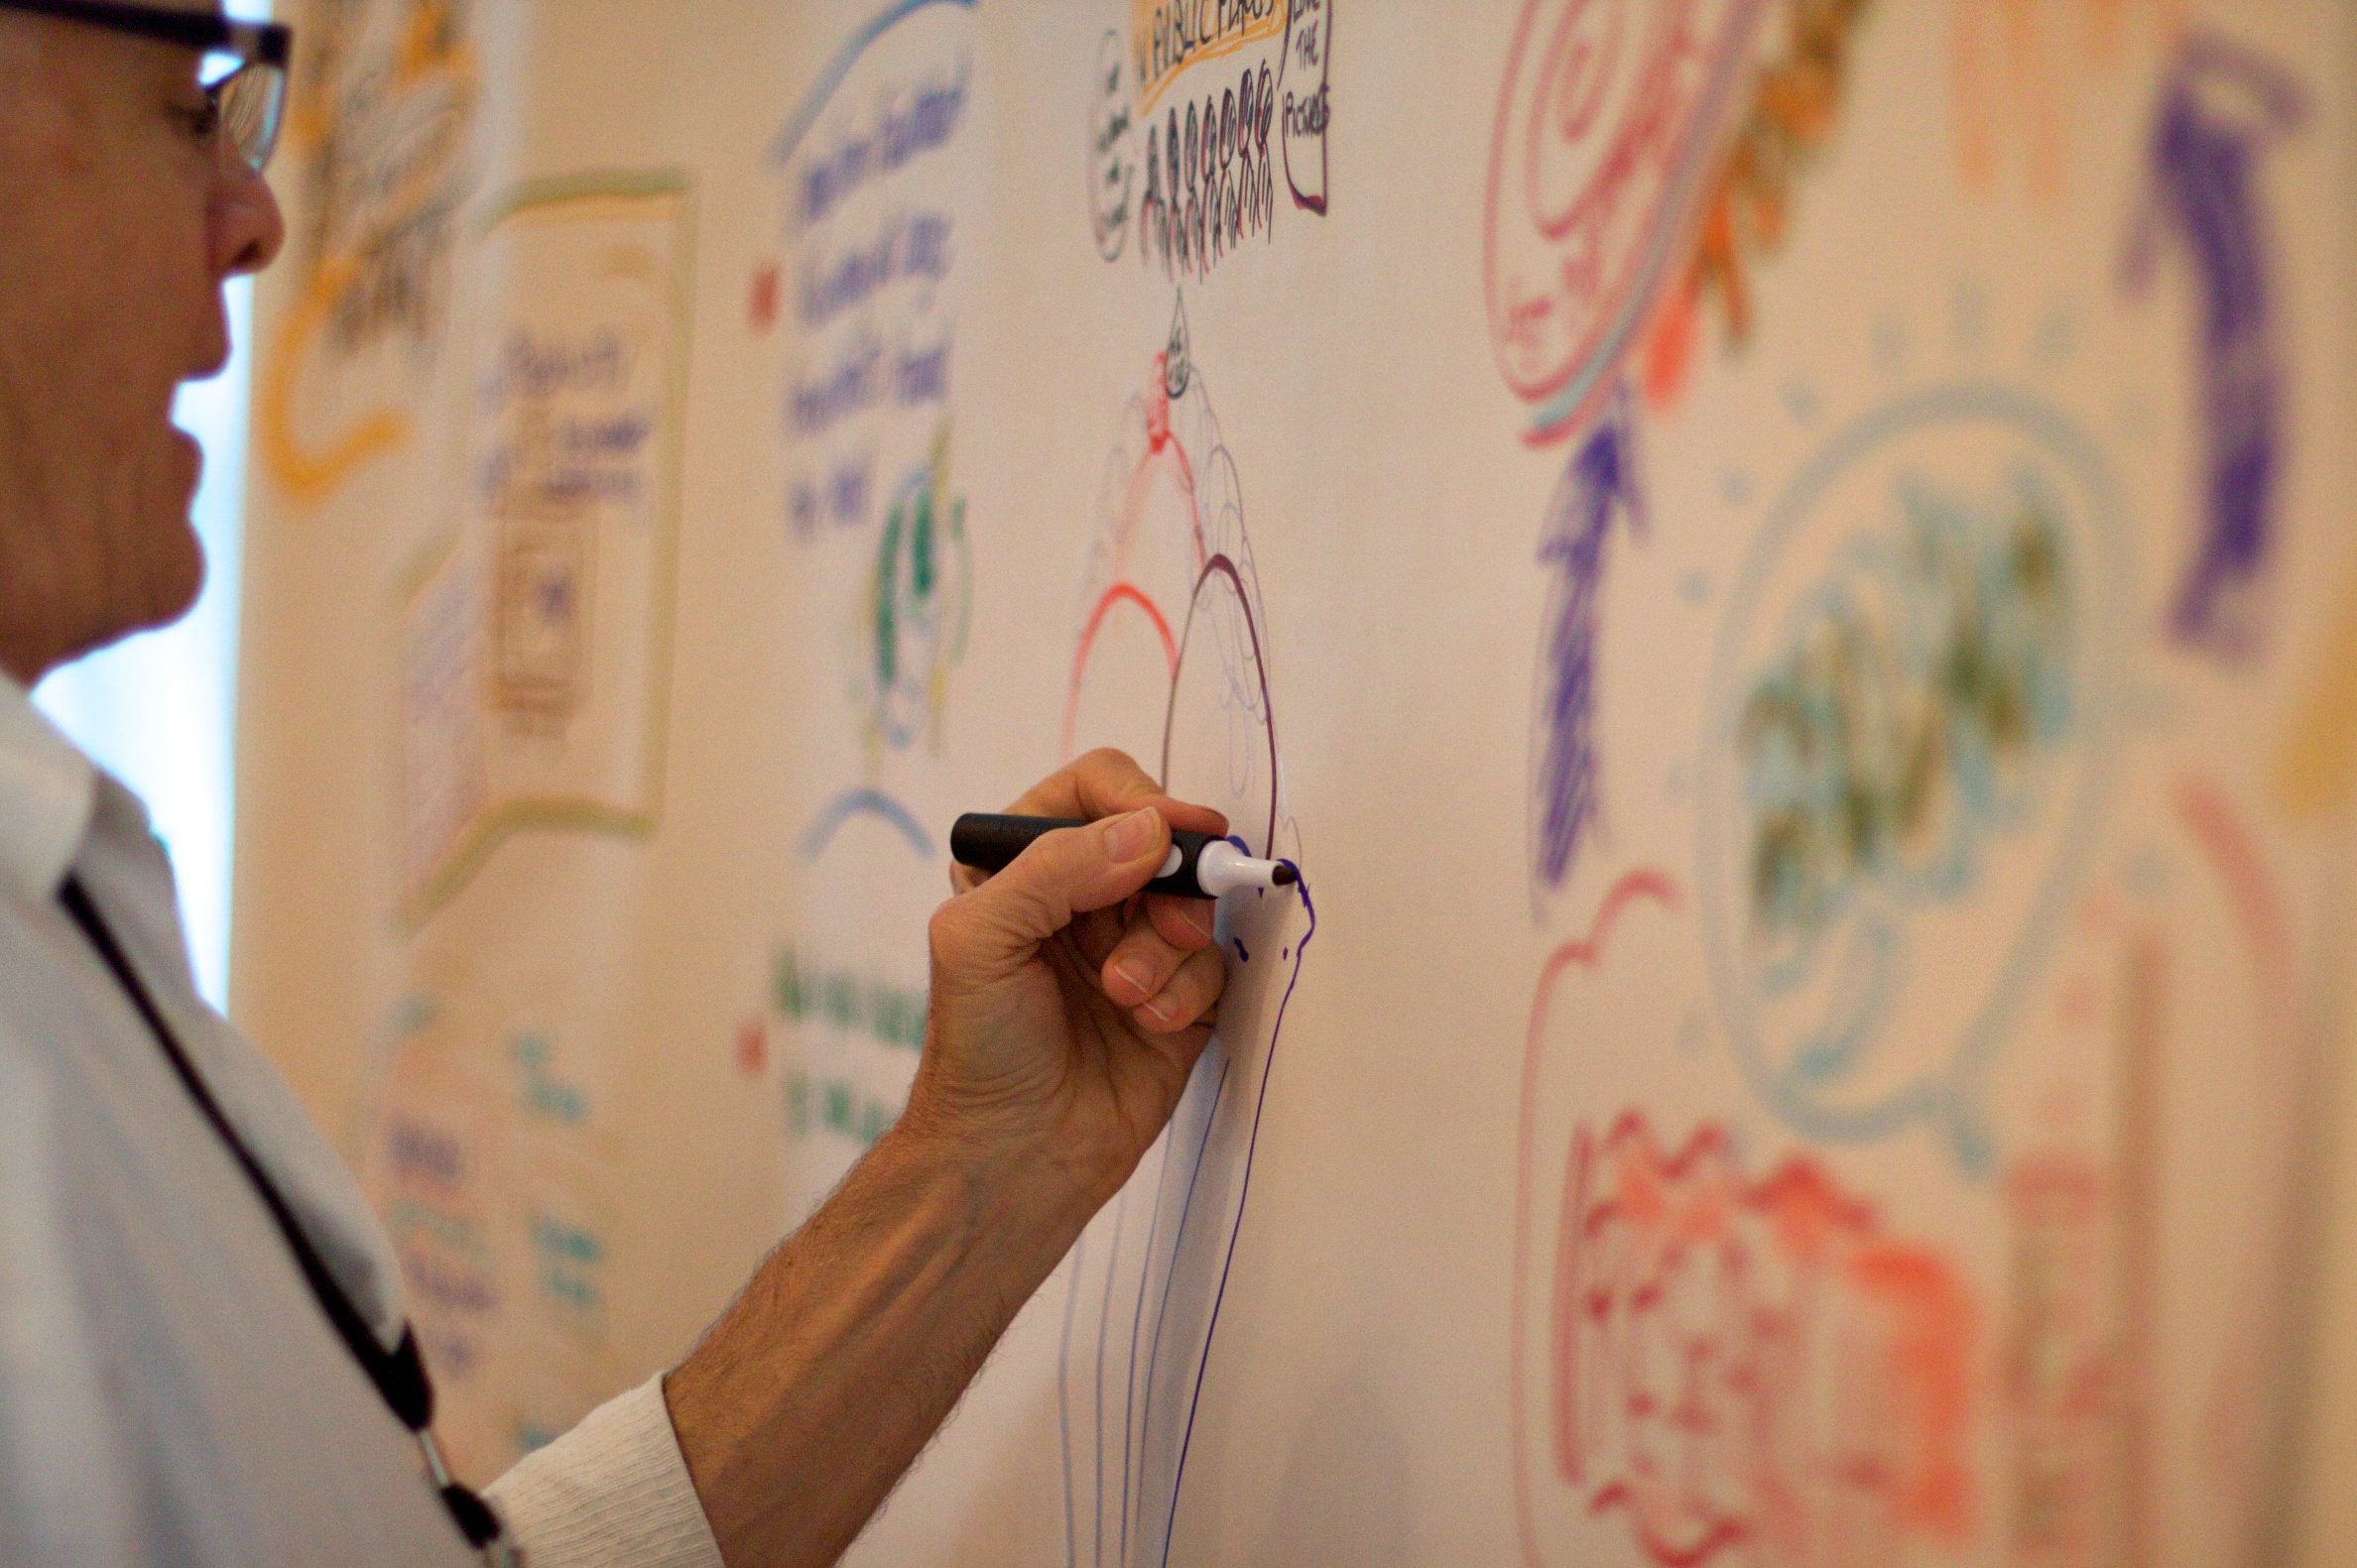
writing, color, art, ifvp2010